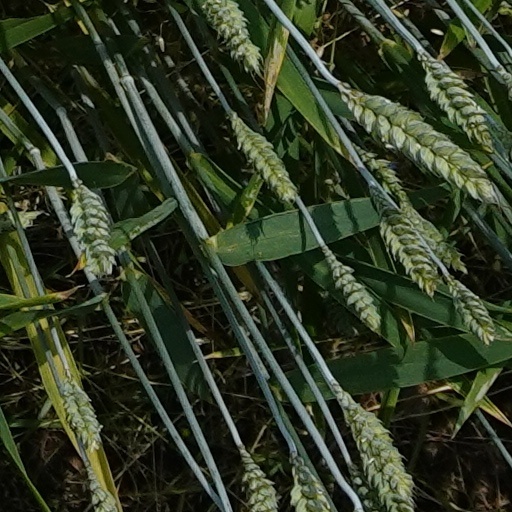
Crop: wheat